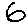
Label: 6